Bay of Angels

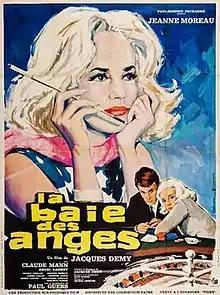
Theatrical release poster

Bay of Angels is a 1963 French romantic drama film written and directed by Jacques Demy. Starring Jeanne Moreau and Claude Mann, it is Demy's second film and deals with the subject of gambling. The costumes were designed by Pierre Cardin.